Thiru Payatrunathar Temple

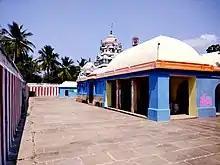
Inside Thiru Payatrunathar Temple

According to popular legend, a spice trader, on arrival at the place, got to know that there was no duty on pulses but there was a duty on pepper. As a result, he prayed to Shiva to convert the bags of pepper he was carrying, to pulses. His prayers were answered when the pepper actually changed to pulses and he was not required to pay any duty. The trader spent his money in building temples for Shiva and propagating Saivism.